Ana Pupedan

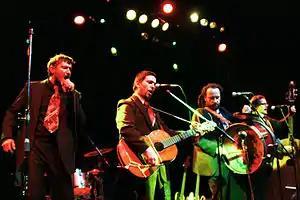
Ana Pupedan

Ana Pupedan is a musical group from Pivka, Slovenia. The band was founded in 1992 by Simon Avsec (vocal, violin), Boštjan Požar (guitar, clarinet), Peter Žnidaršič (bass guitar), and Marko Doles (drums).